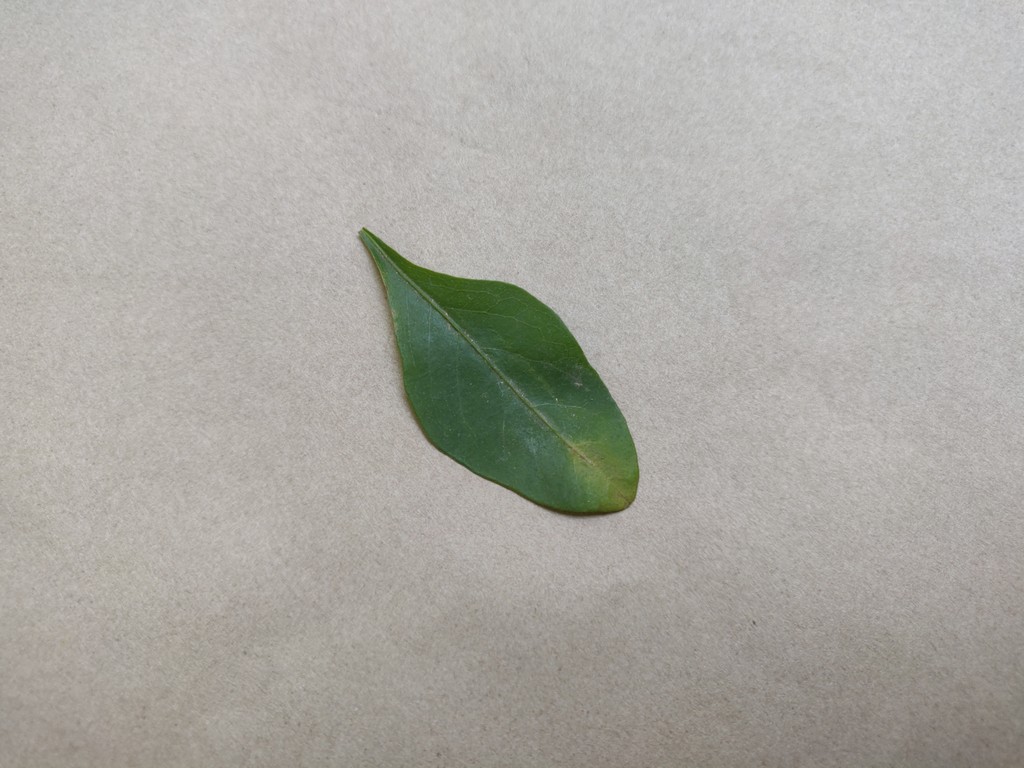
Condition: Unhealthy
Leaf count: single
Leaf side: front